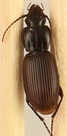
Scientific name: Pterostichus restrictus
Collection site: Niwot Ridge NEON (NIWO), plot NIWO_001